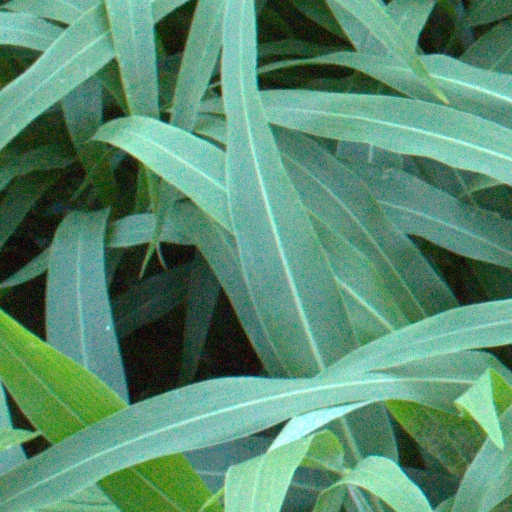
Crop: sorghum